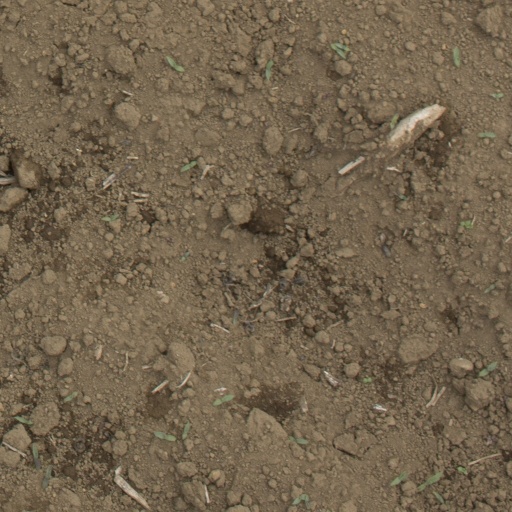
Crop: Jerusalem artichoke